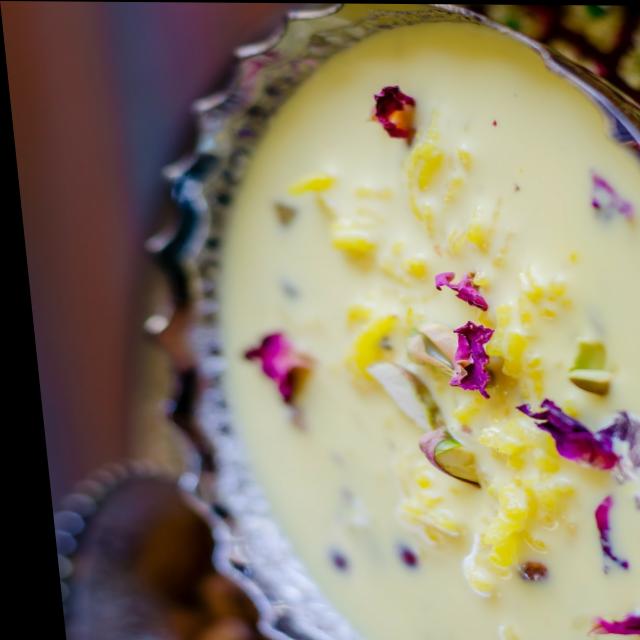
Dish: kheer